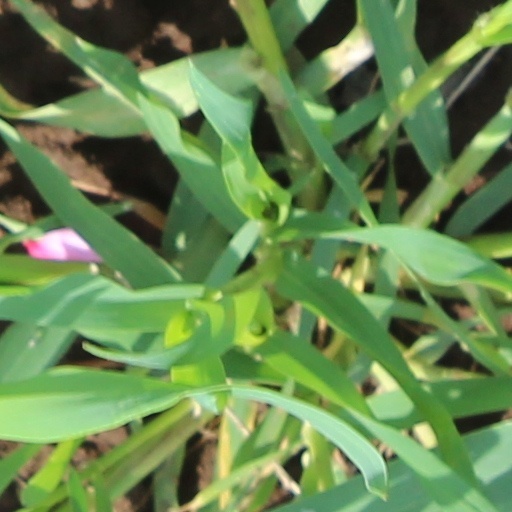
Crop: wheat